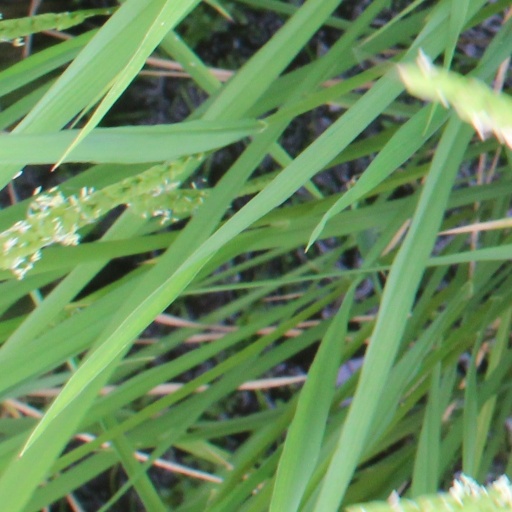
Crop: rice